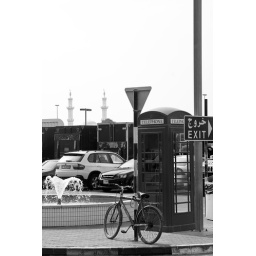
yep, they get everywhere - a red call box with the minarets of a Dubai mosque in the background!